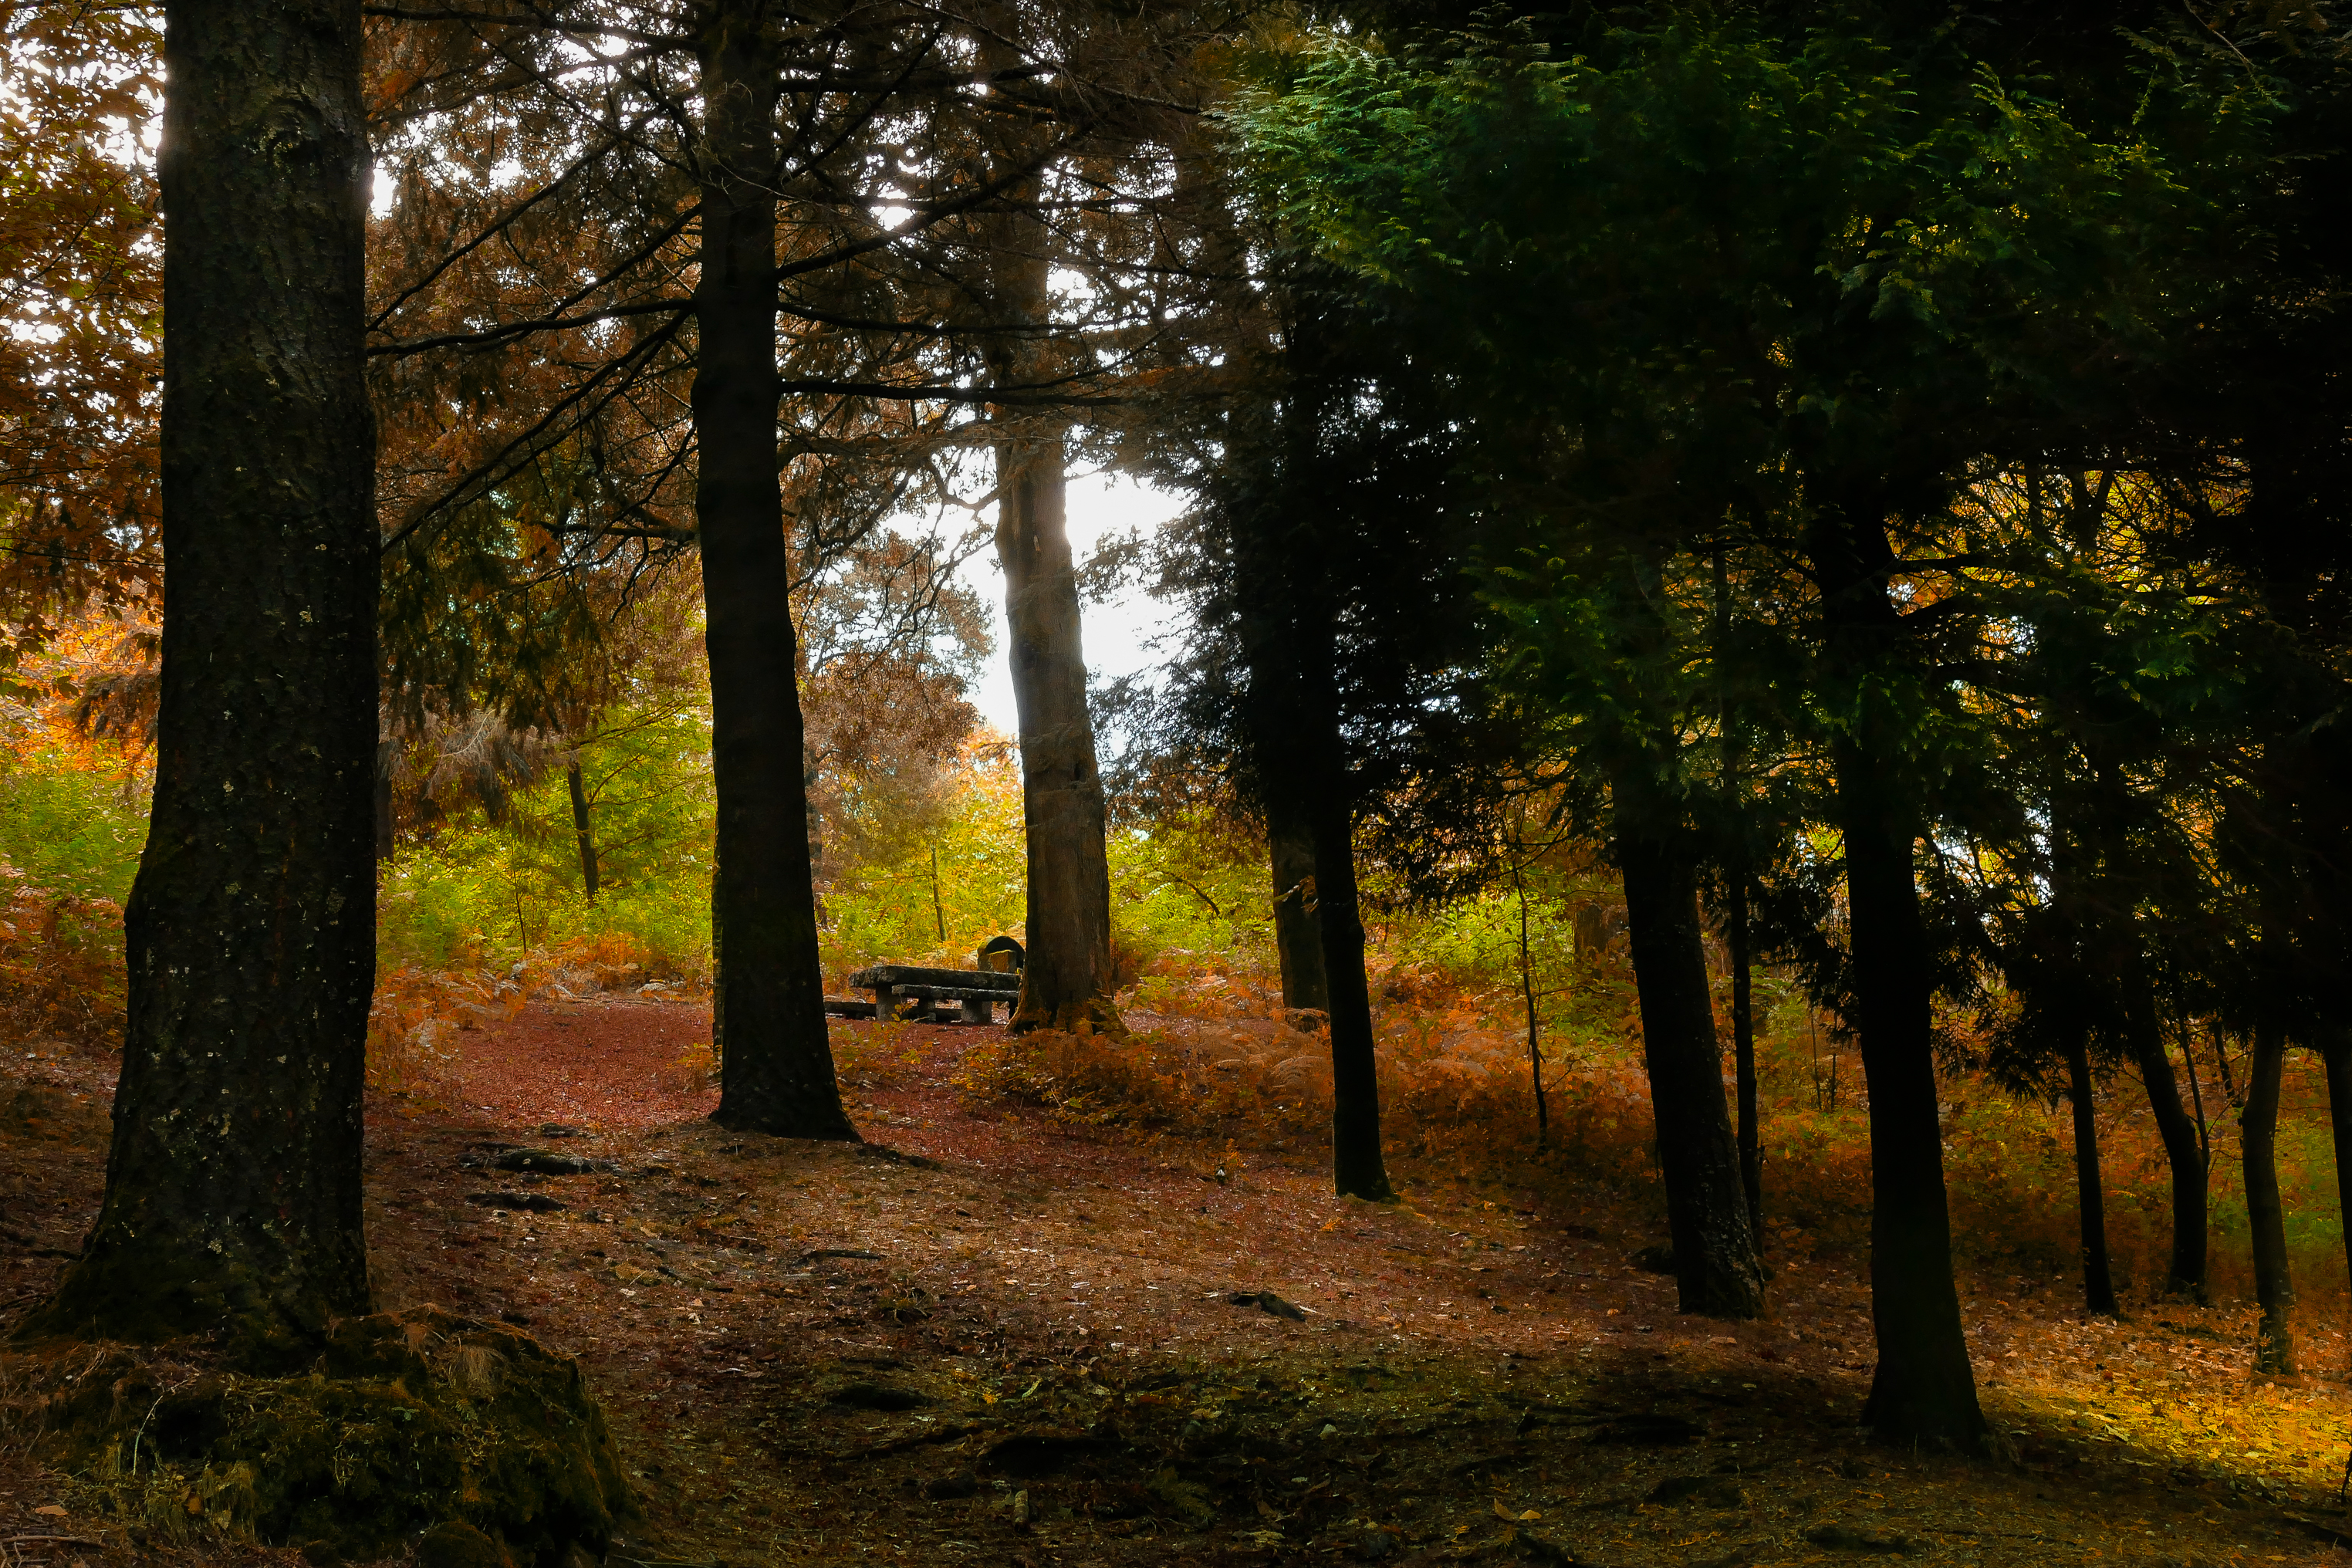
landscape, tree, nature, forest, wilderness, branch, plant, sunlight, morning, leaf, autumn, season, spain, pontevedra, grove, paisajes, woodland, habitat, lumixfz1000, fz1000, ecosystem, ggl1, xovesphoto, panasoniclumixfz1000, lagocastieiras, rural area, natural environment, atmospheric phenomenon, woody plant